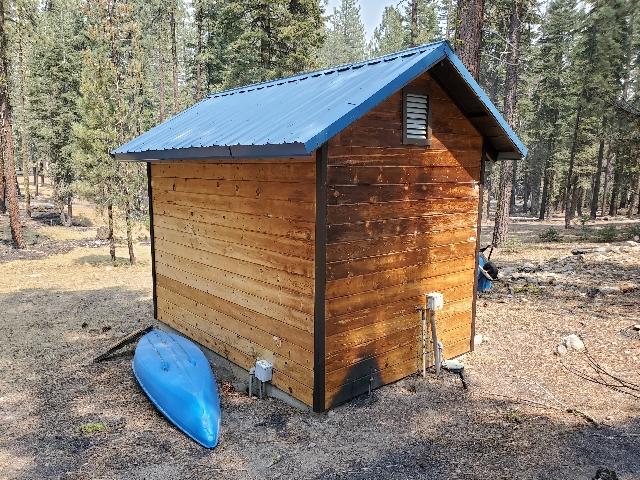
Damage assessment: affected